Photoactivated localization microscopy

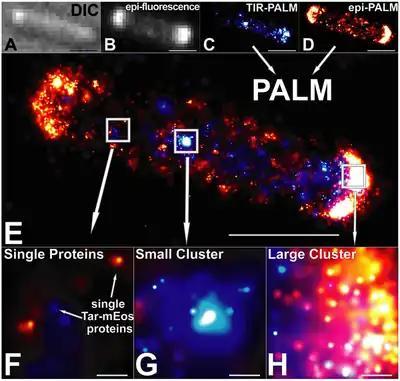
Self-organization of the "Escherichia coli" chemotaxis network imaged with super-resolution light microscopy. Scale bar in (A–E) indicates 1 μm. Scale bar in (F–H) indicates 50 nm.

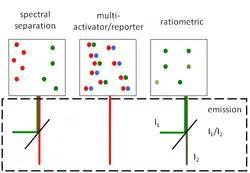
Strategies for multicolor localization microscopy. Left: spectral separation. Center: multiple activators (STORM). Right: Ratiometric imaging

The peculiar photophysical properties of the fluorophores employed in PALM/STORM super resolution imaging pose both constraints and opportunities for multicolor imaging.